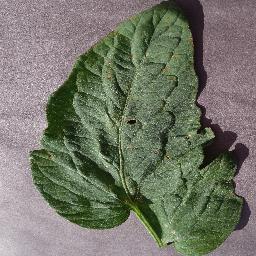
Label: Tomato___Target_Spot